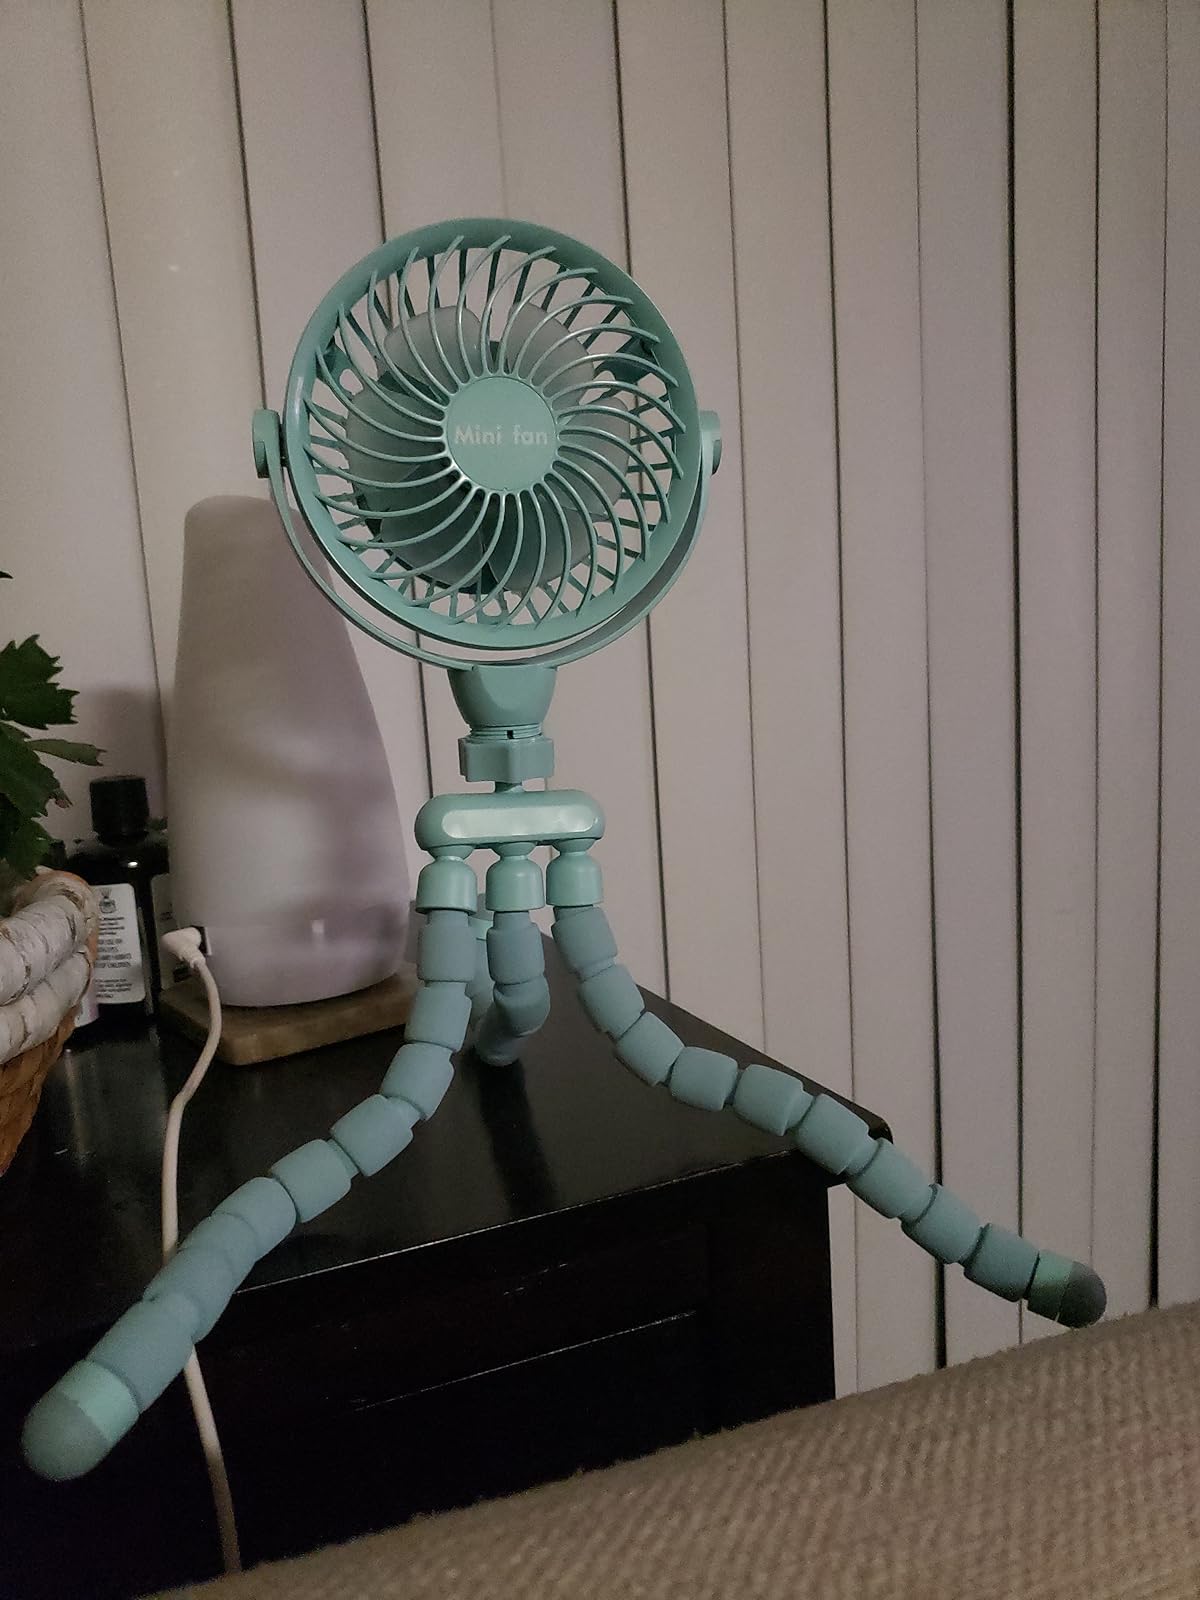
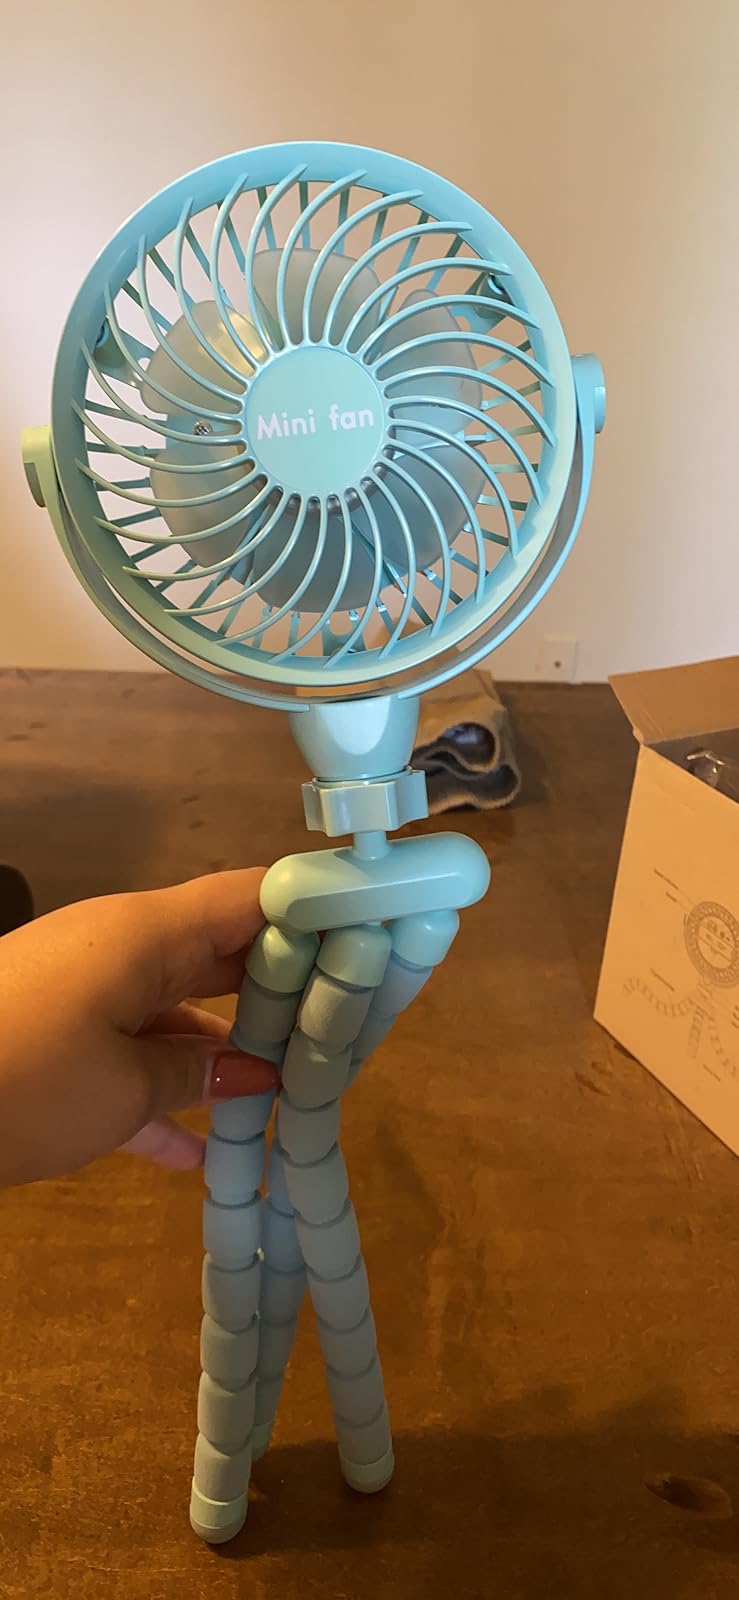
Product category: fan
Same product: yes